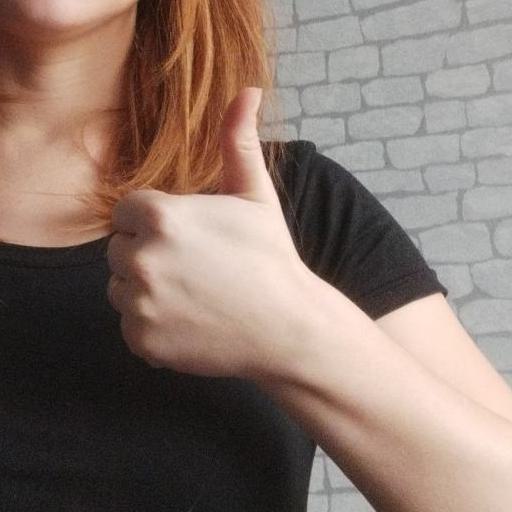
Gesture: like